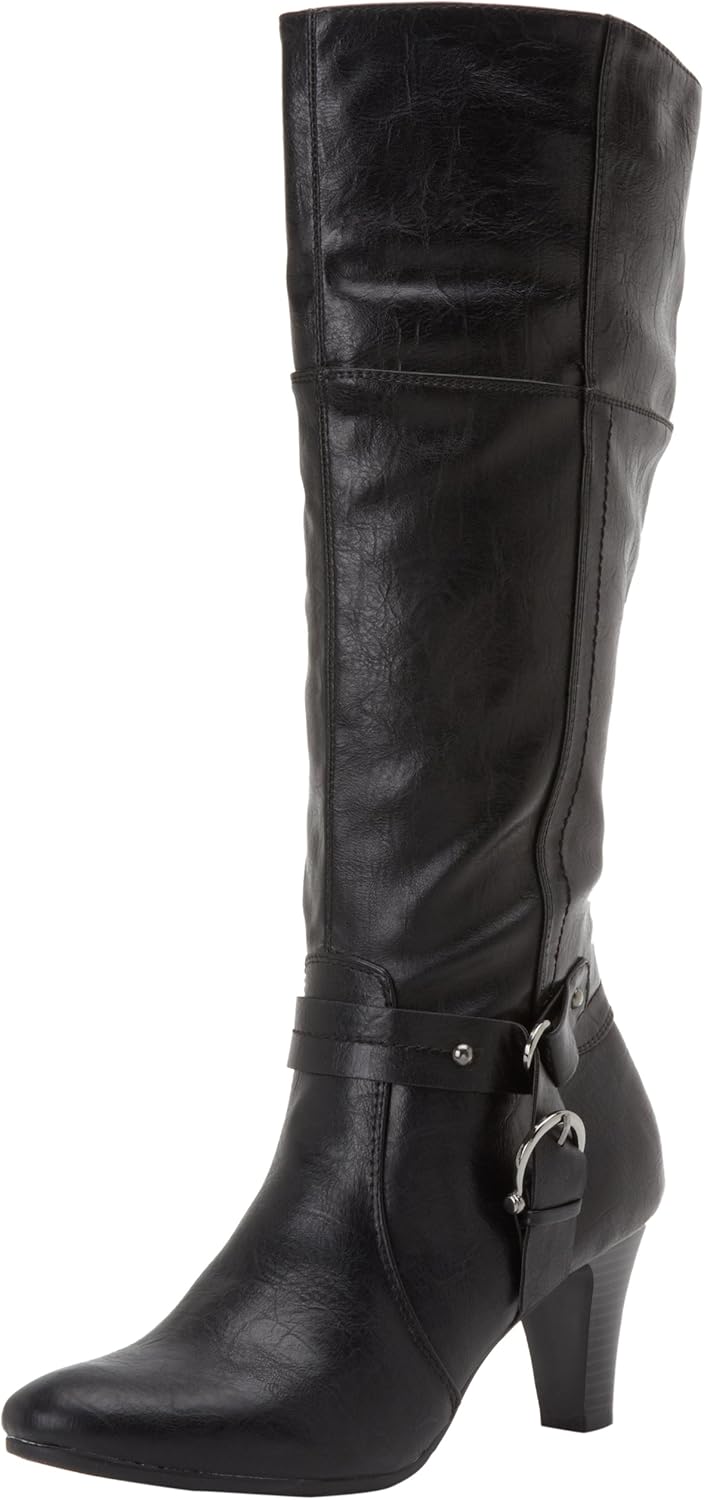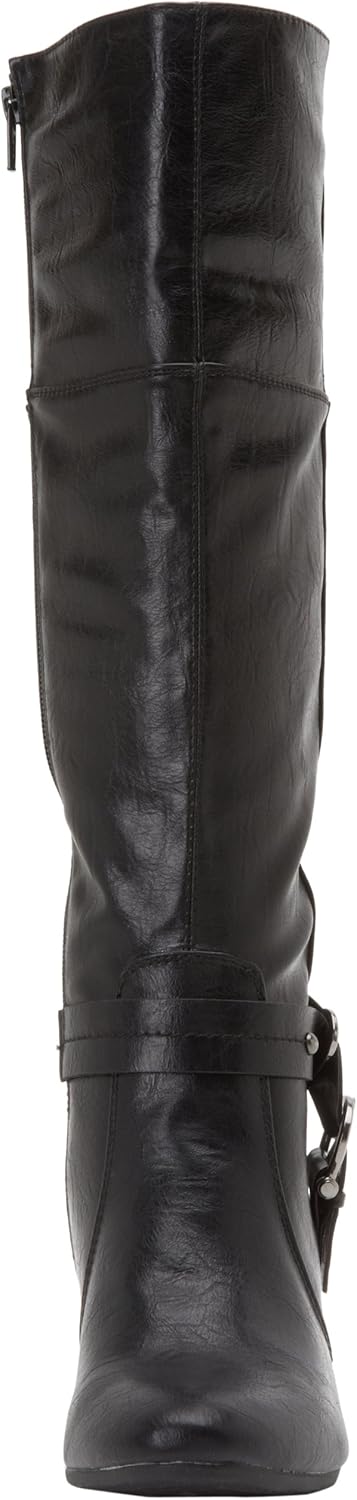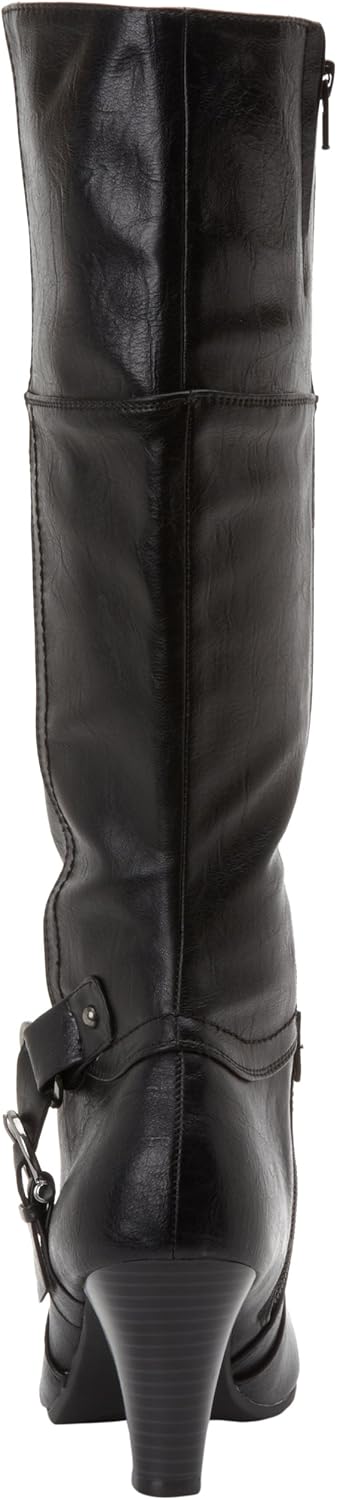
LifeStride Women's Yarn Knee-High Boot
Category: AMAZON FASHION
From fashion boots to dress shoes to comfortable casuals, LifeStride has you covered with the most current looks and must-have styles. What you want, what you need, what you can't live without. Each season LifeStride delivers on the latest trends with a dynamic attitude and distinctive flair. From the sophisticated appeal of a high-heel dress shoe to the wear-everywhere versatility of a casual boot, LifeStride has the essential looks no wardrobe should be without. When it comes to women's shoes, there's more to LifeStride than meets the eye. What you can't see is the comfort. Soft insoles, smooth linings, and easy-flexing soles provide comfort you can enjoy all day and into the evening. Plus, LifeStride's selection of sizes and widths ensures you'll find the perfect fit. No matter what the looks or details of the moment may be, these are shoes with sought-after styles at the great prices you've grown to love.
Features: 100% Manmade | Manmade sole | Shaft measures approximately 17" from arch | Heel measures approximately 2.75" | Boot opening measures approximately 17.75" around | 2 1/2 inch heel